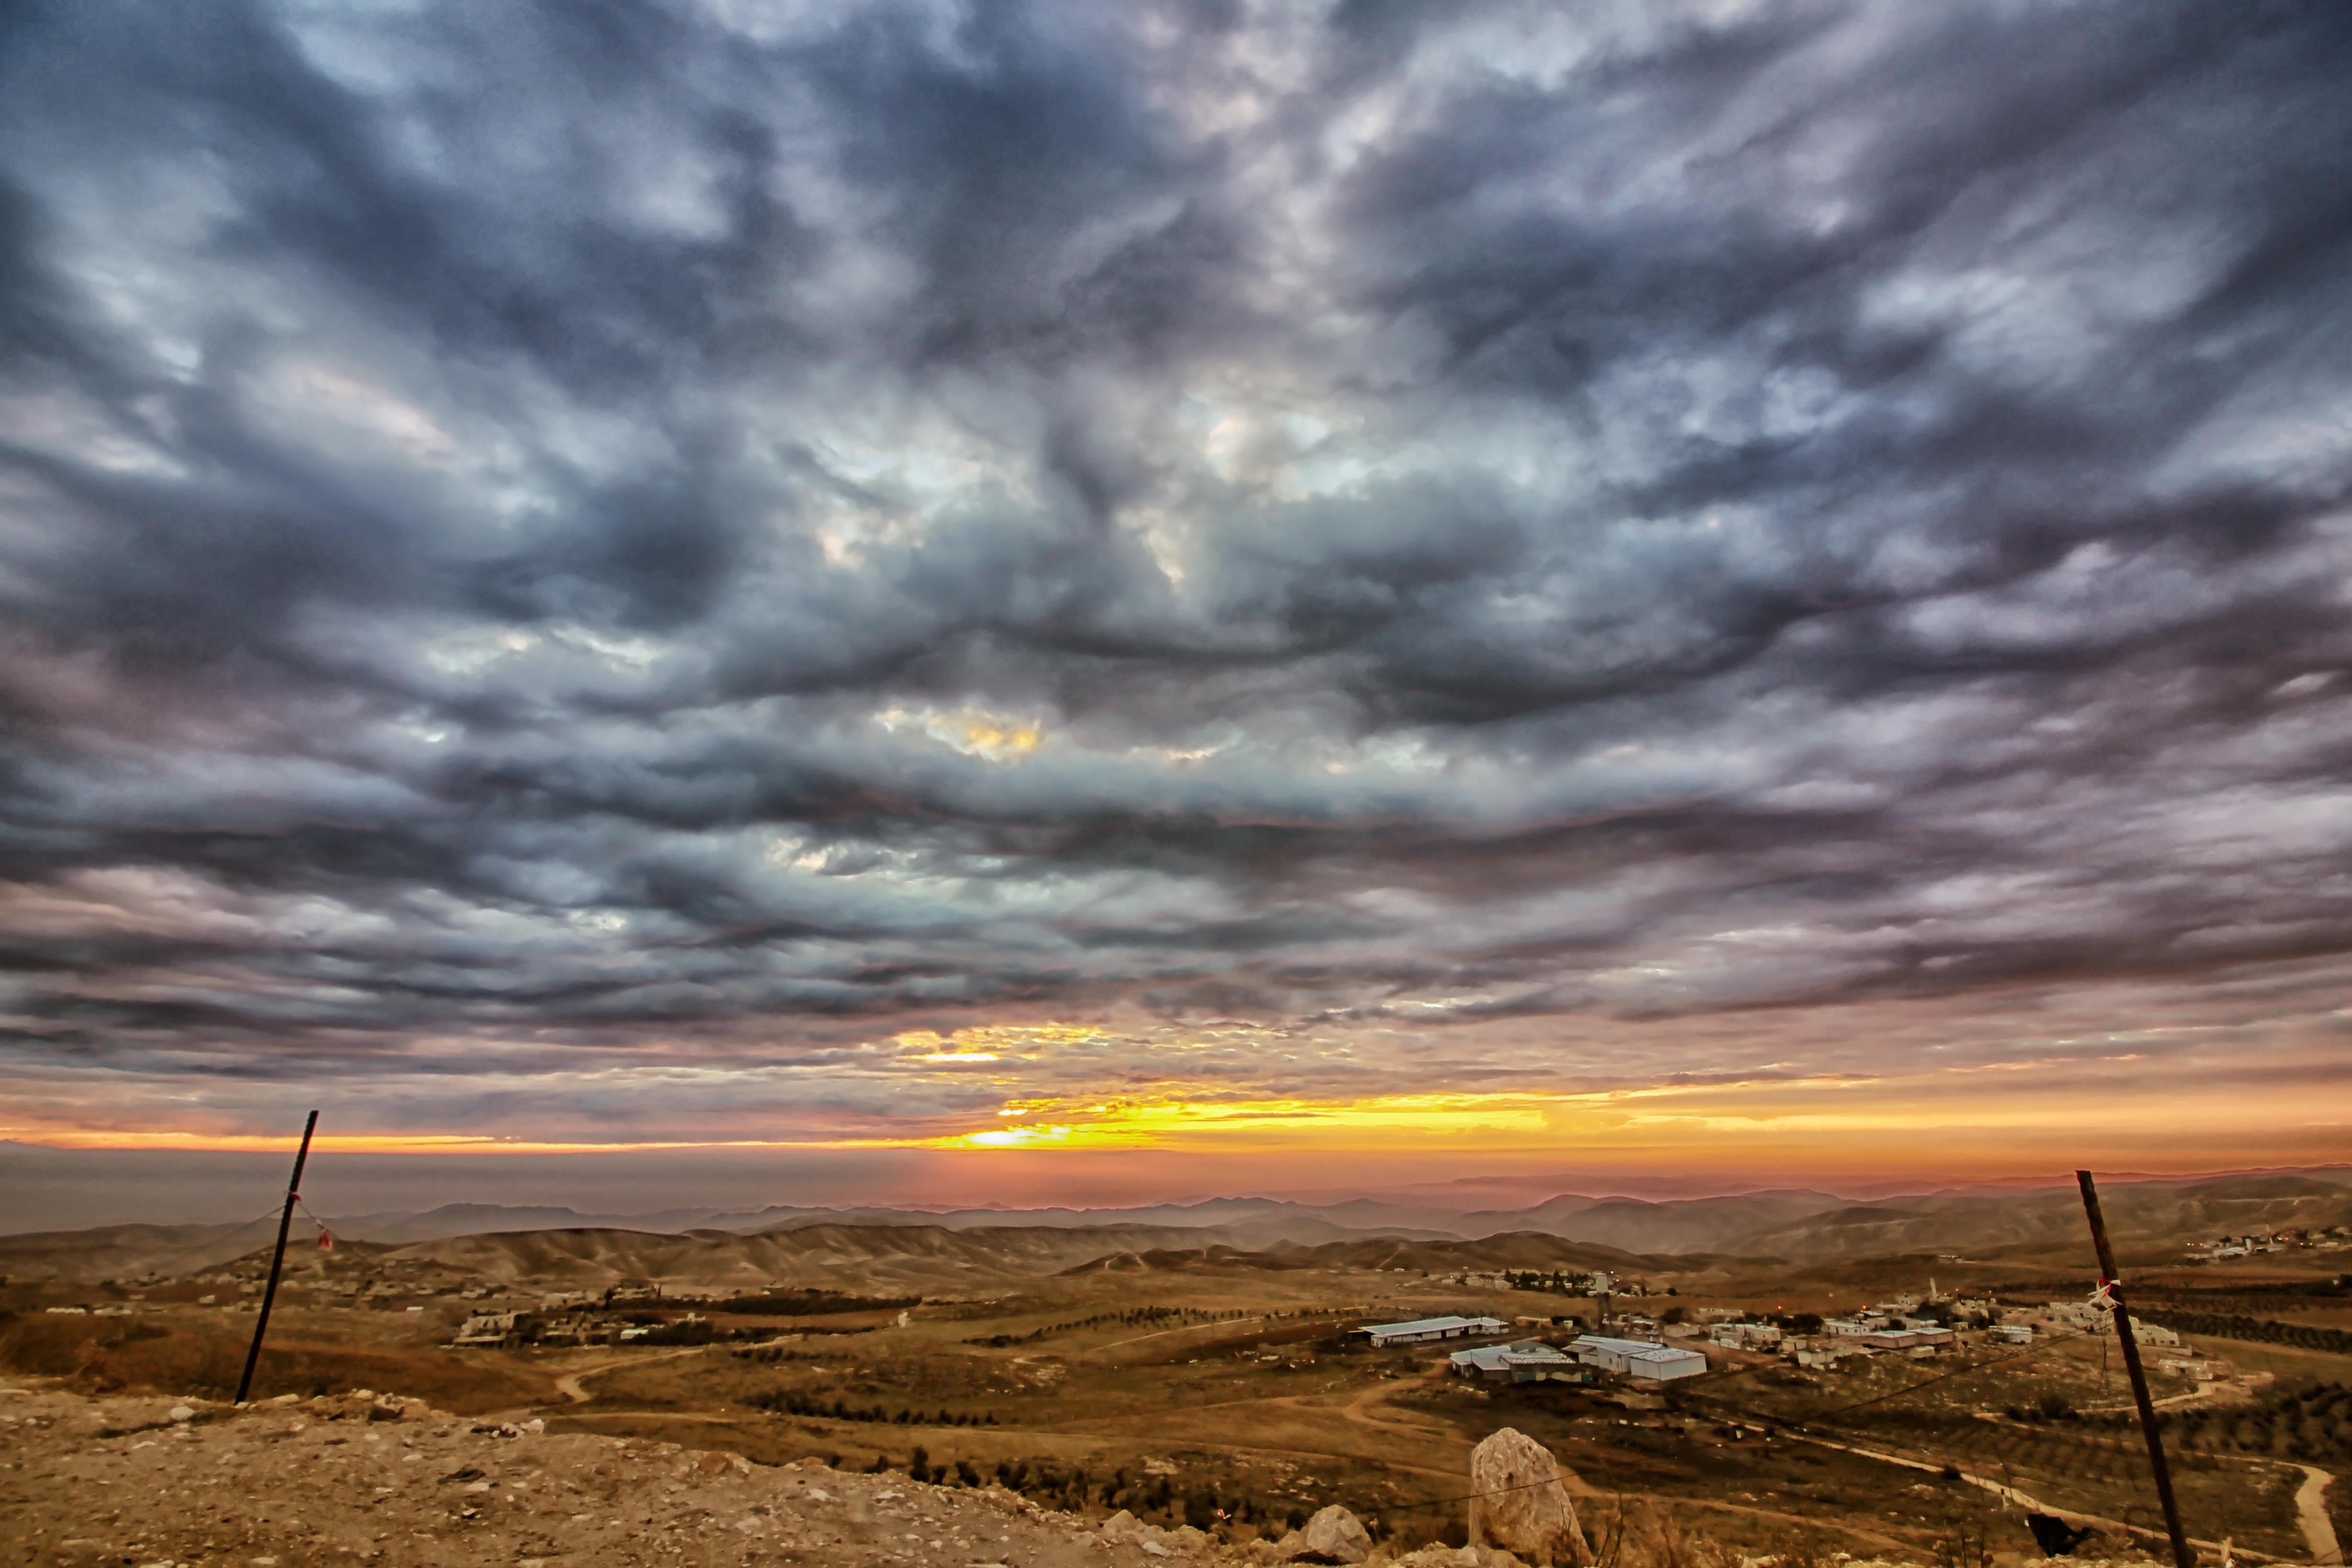
landscape, sea, nature, outdoor, ocean, horizon, light, cloud, sky, sunshine, sun, sunrise, sunset, field, sunlight, cloudy, morning, dawn, atmosphere, summer, vacation, travel, dusk, evening, orange, heaven, scenic, color, natural, weather, cumulus, calm, blue, colorful, yellow, plain, sunny, clouds, bright, dramatic, s, afterglow, meteorological phenomenon, ecoregion